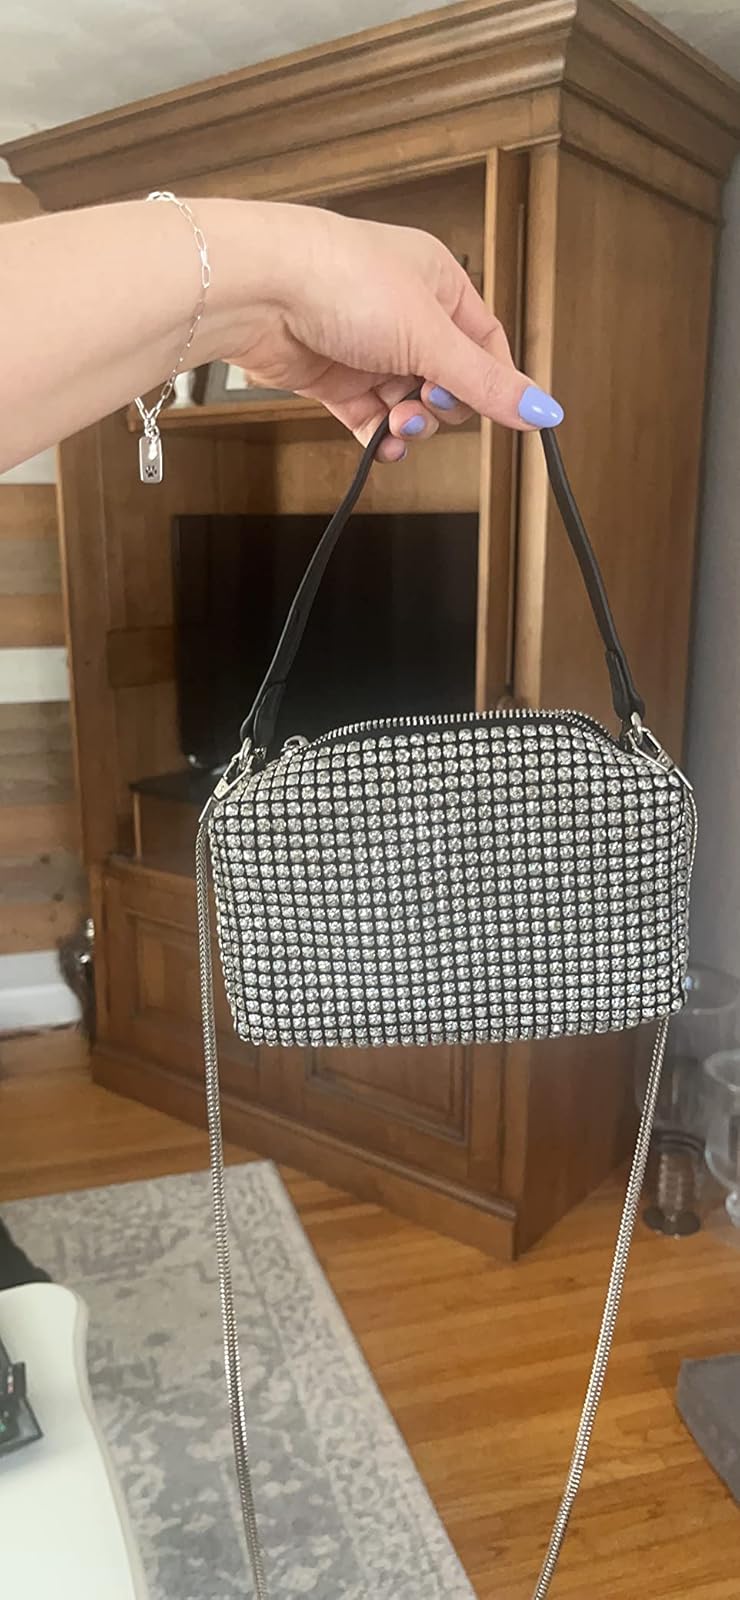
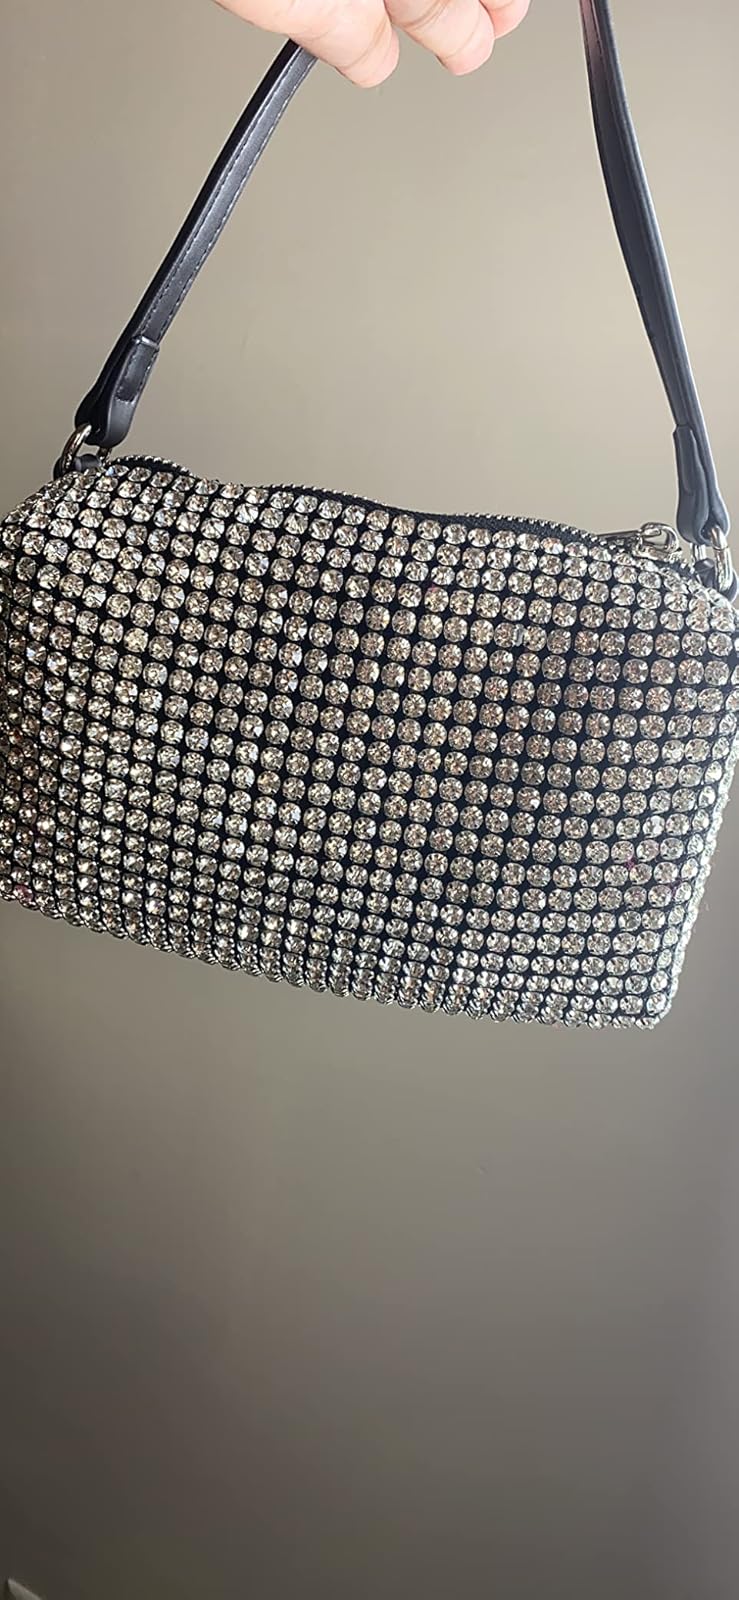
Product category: accessories_handbag
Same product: yes